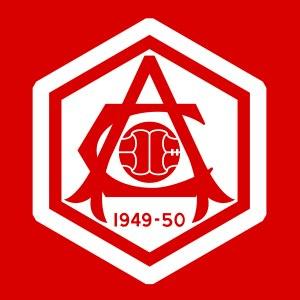
Joseph « Joe » Mercer est un footballeur et entraîneur anglais né le 9 août 1914 à Ellesmere Port et mort le 9 août 1990 à Liverpool.